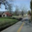
Label: road